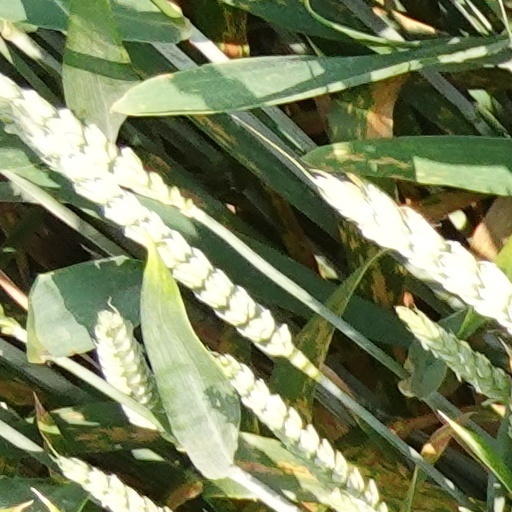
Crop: wheat